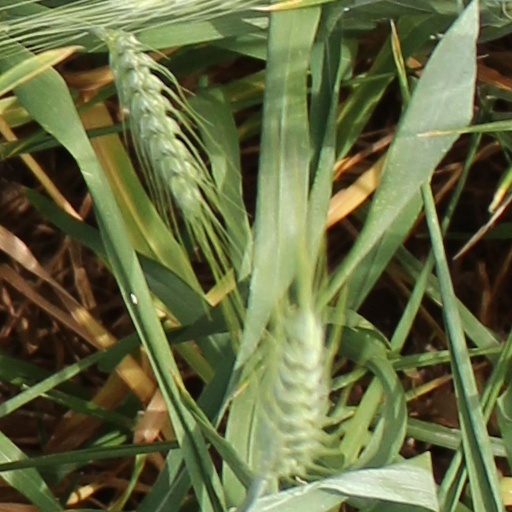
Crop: wheat